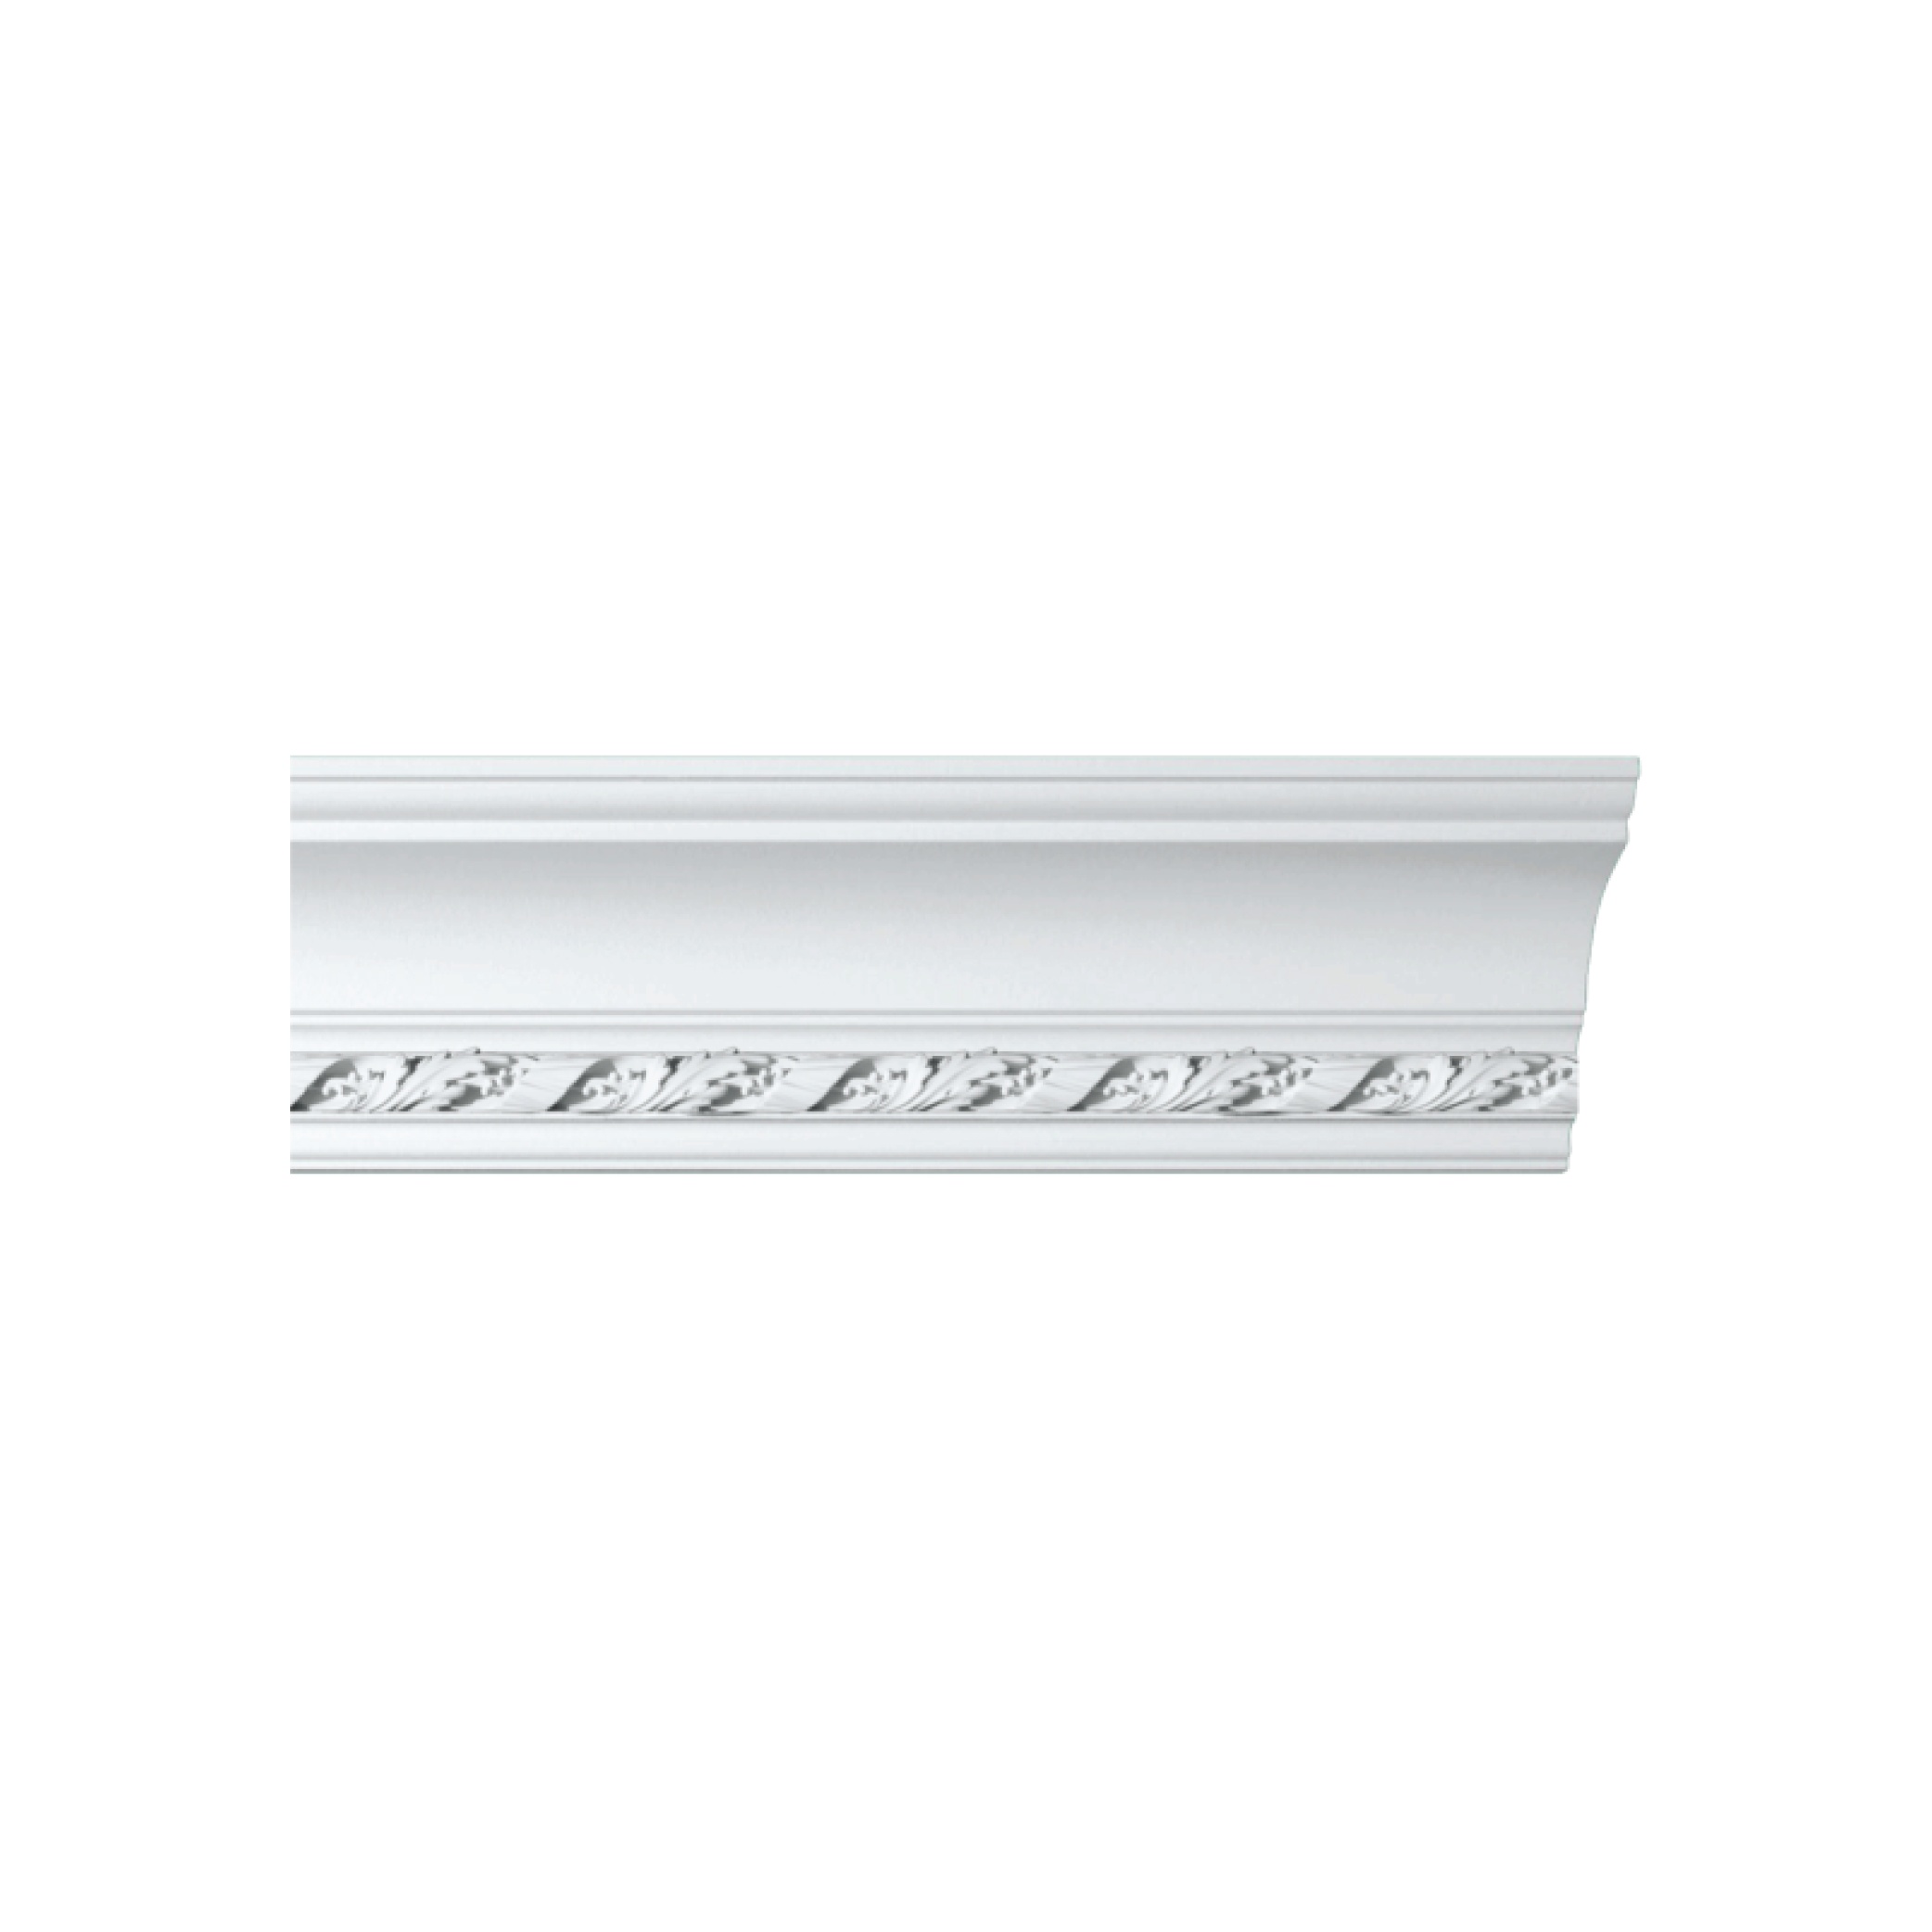
Ceiling cornice LA156
Add a touch of architectural elegance to your space with Cornice LA156. Our wide variety of profiles and sizes cater to any design preference, making it easy to find the perfect fit for your interior. Whether for decorative use or shaping spaces, our cornices offer both functionality and style, transforming any room with stunning design. Discover the transformative power of architectural detail with our exquisite cornices.
Brand: DECORATUS
Category: Home & Garden > Decor > Window Treatments > Window Valances & Cornices > Cornices